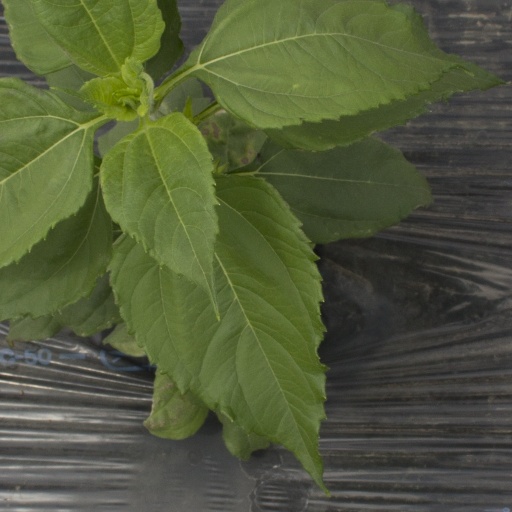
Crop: Jerusalem artichoke